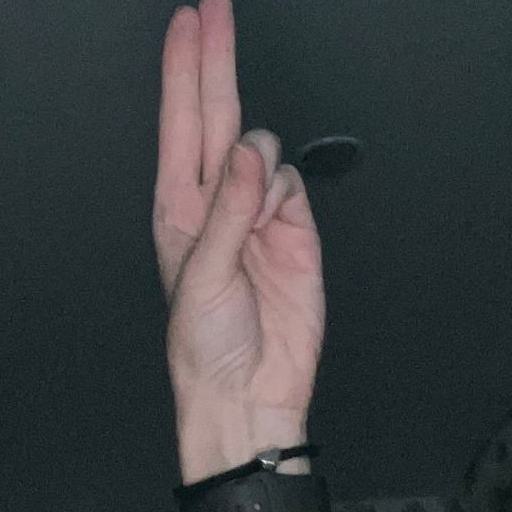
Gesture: two_up